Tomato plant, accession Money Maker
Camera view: vertical (180 deg); turntable rotation: 90 degrees
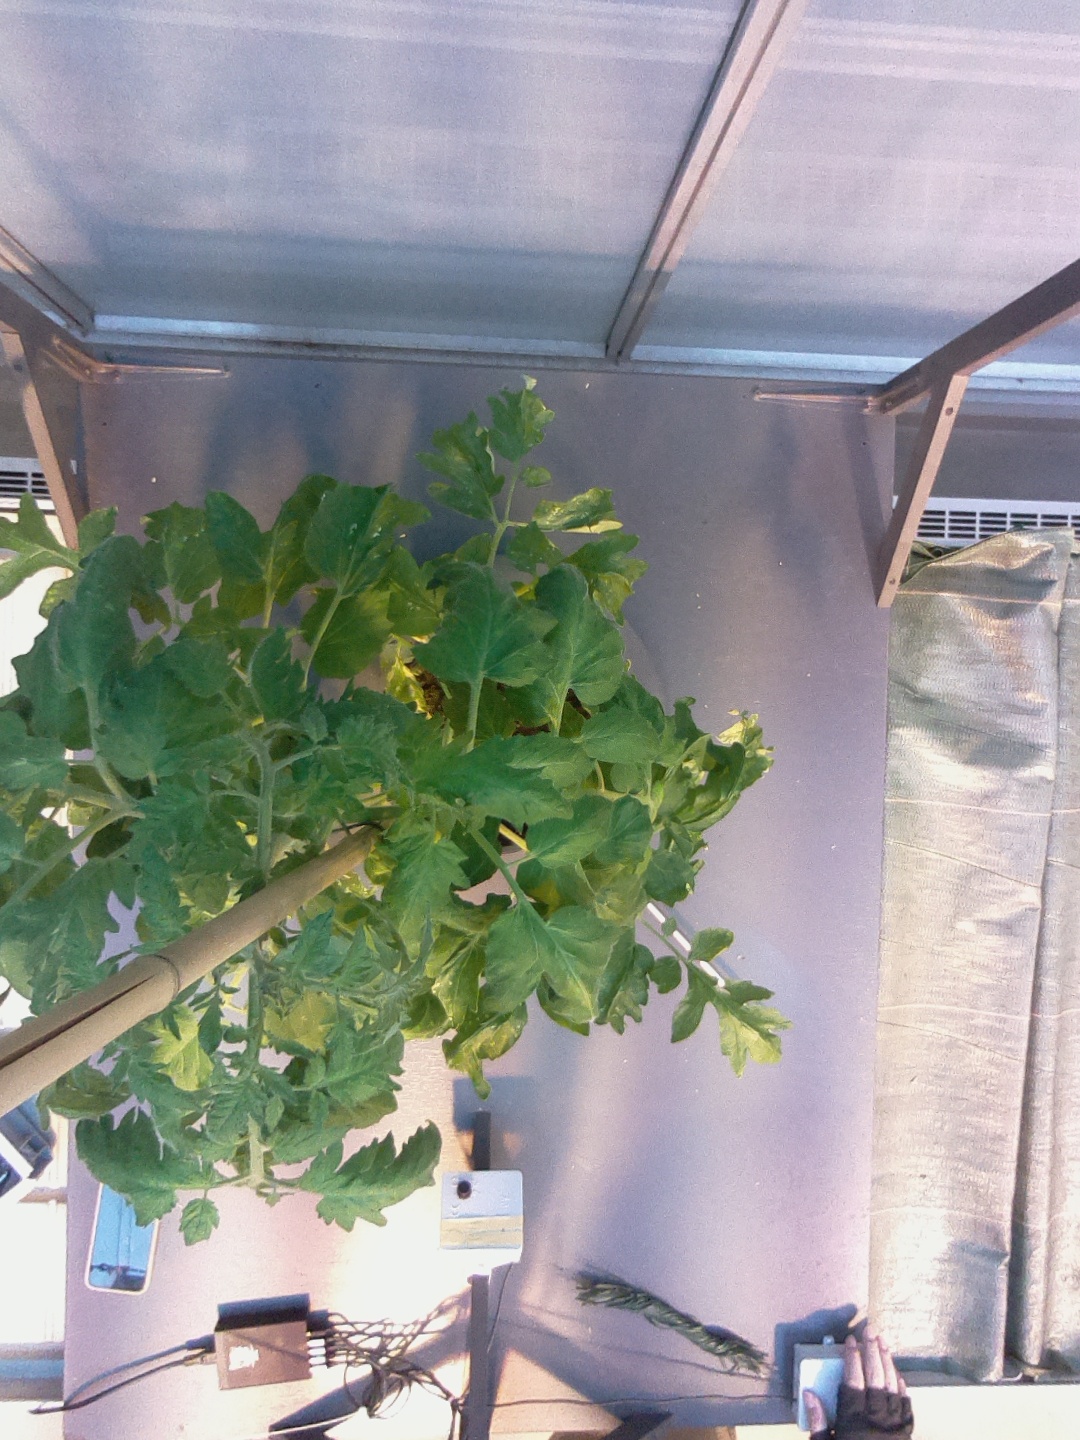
BBCH growth stage 65: Full flowering, 50%-60% of flowers open, first petals falling